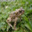
Label: frog